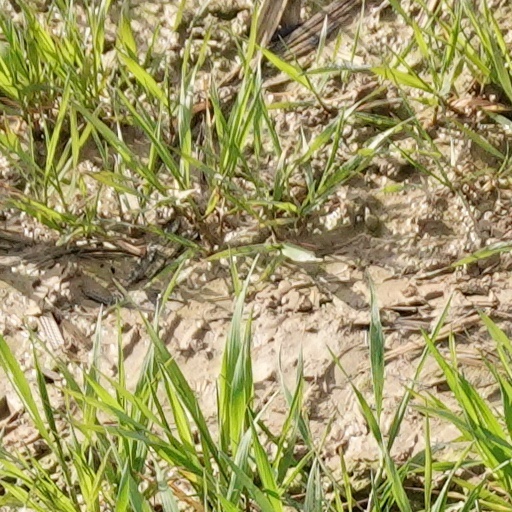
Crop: wheat